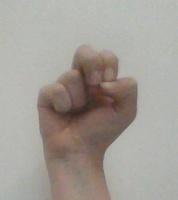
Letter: gaaf